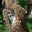
Label: leopard